Polestar 2

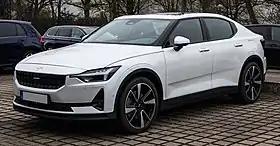

The Polestar 2 is a battery electric 5-door liftback marketed by Polestar, an affiliate of Geely Holding and Volvo Cars. Based on the CMA platform, production began in March 2020 at the Luqiao CMA Super Factory in Luqiao, Zhejiang, China.